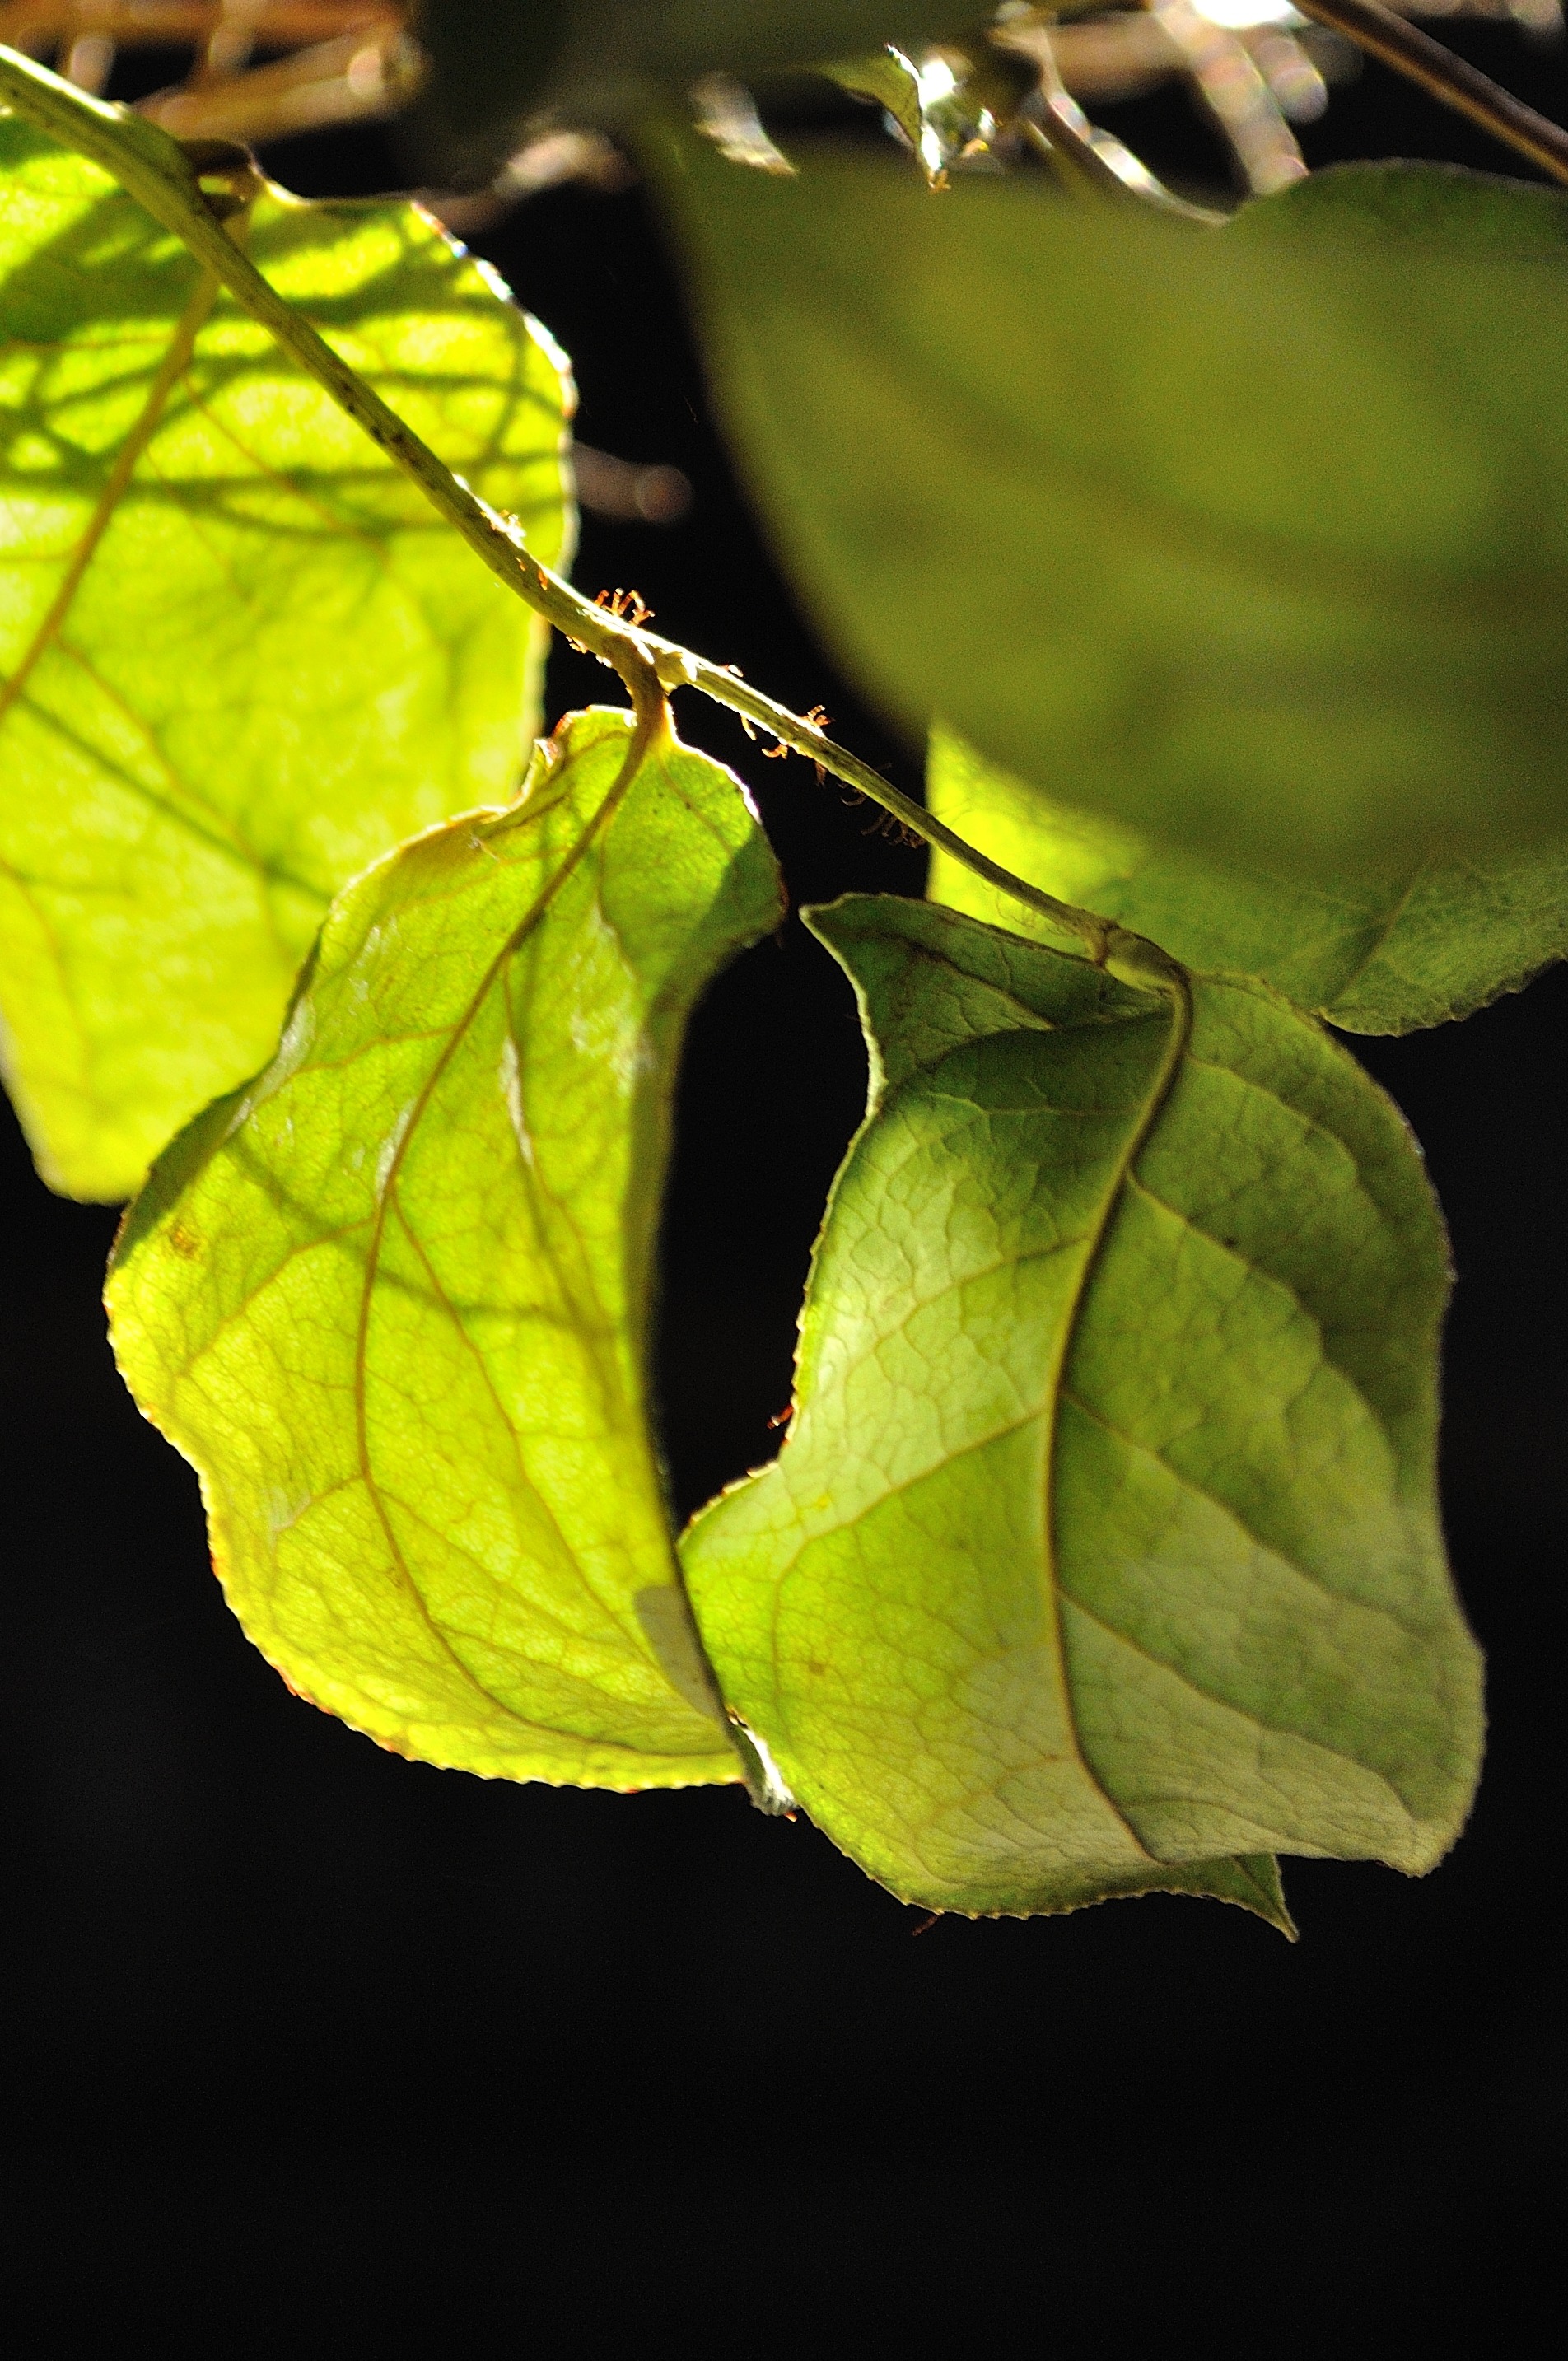
tree, nature, branch, light, plant, photography, sunlight, leaf, flower, green, produce, autumn, botany, yellow, flora, close up, leaves, bright, light green, macro photography, beech leaves, plant stem, woody plant